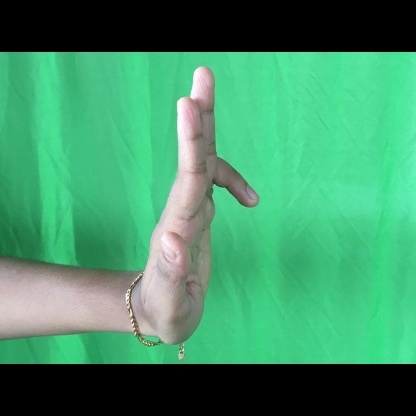
Mudra: Ardhapathaka